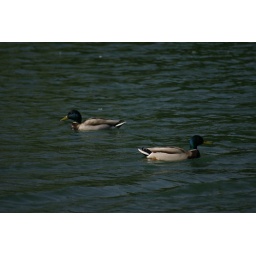
two duck siting in the water